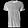
Label: T - shirt / top